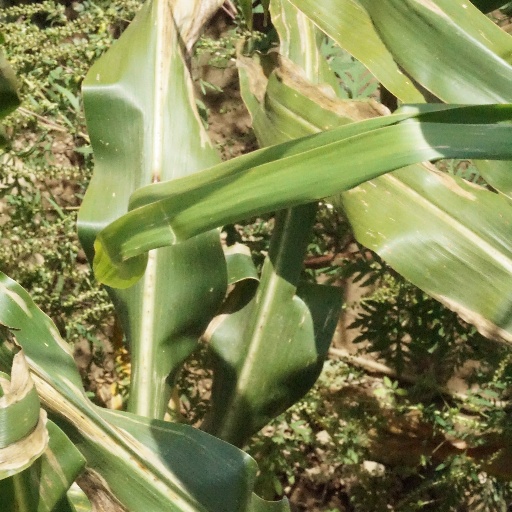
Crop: maize; corn